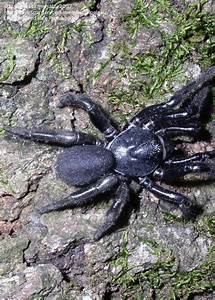
Label: spider